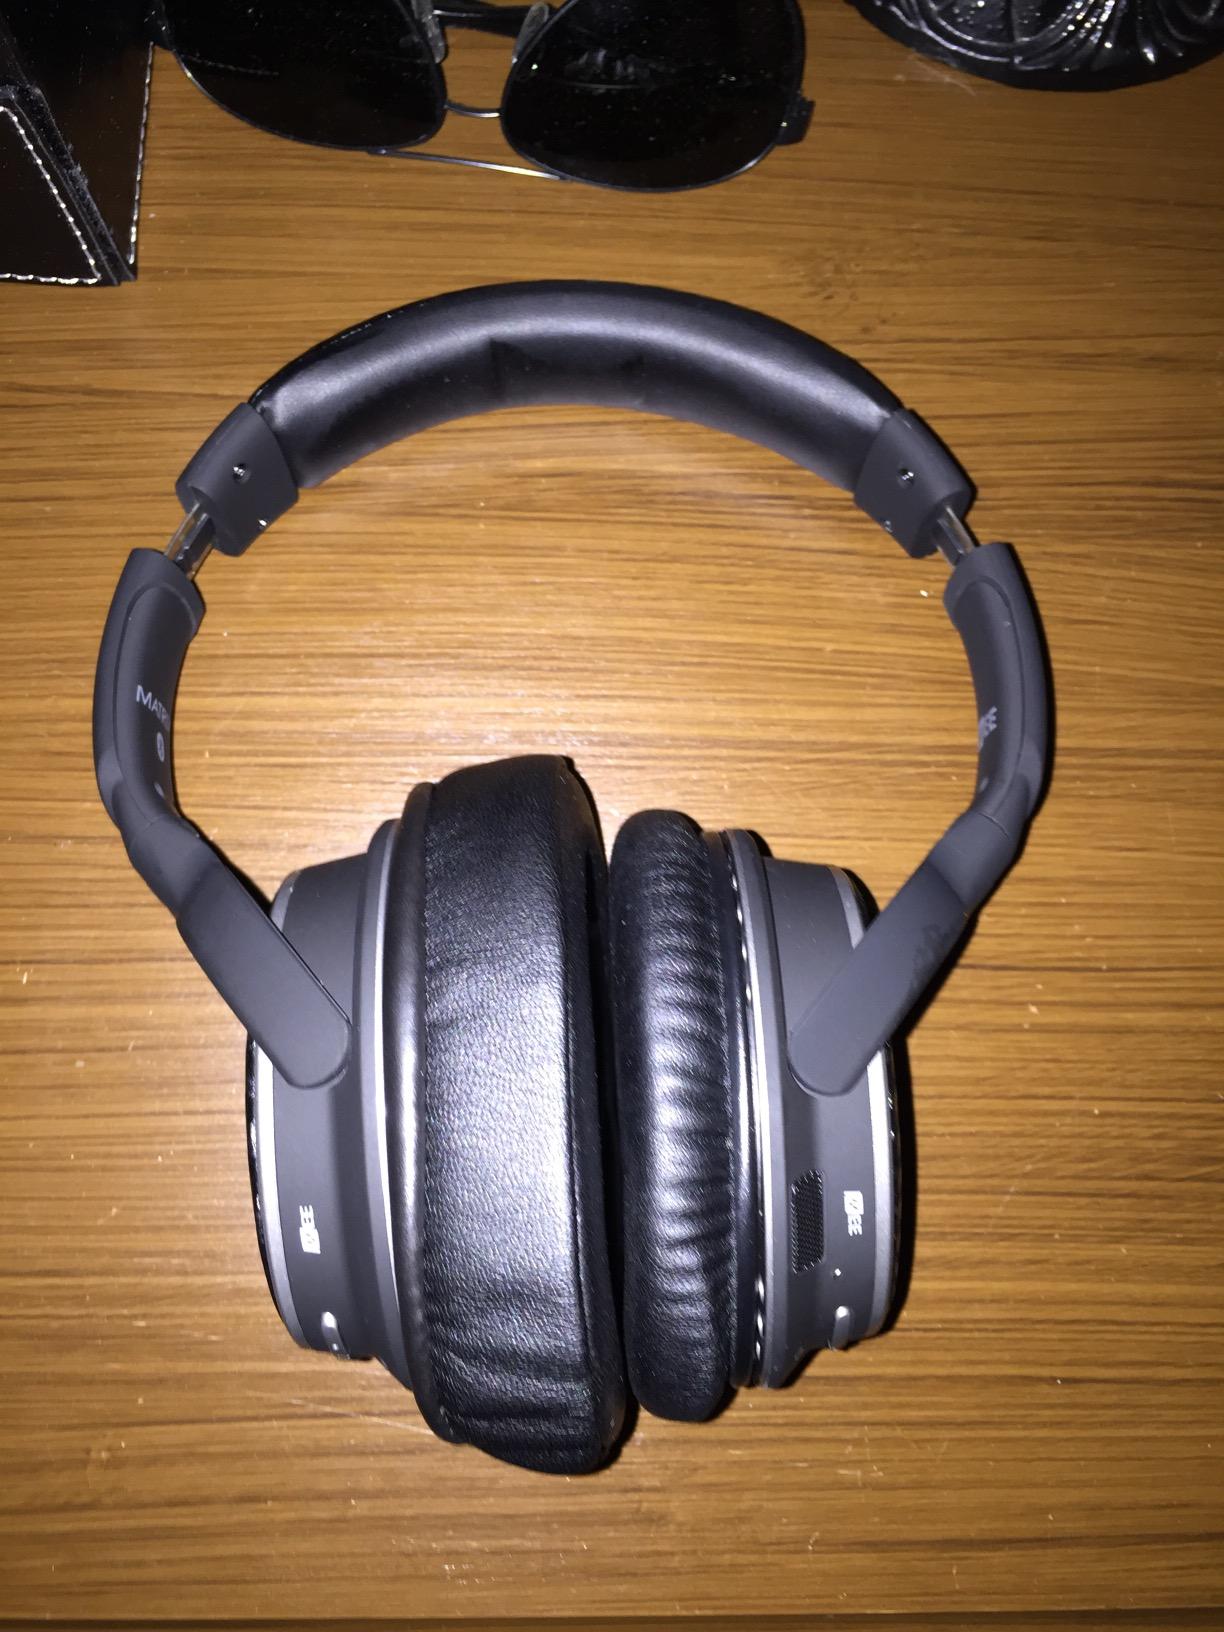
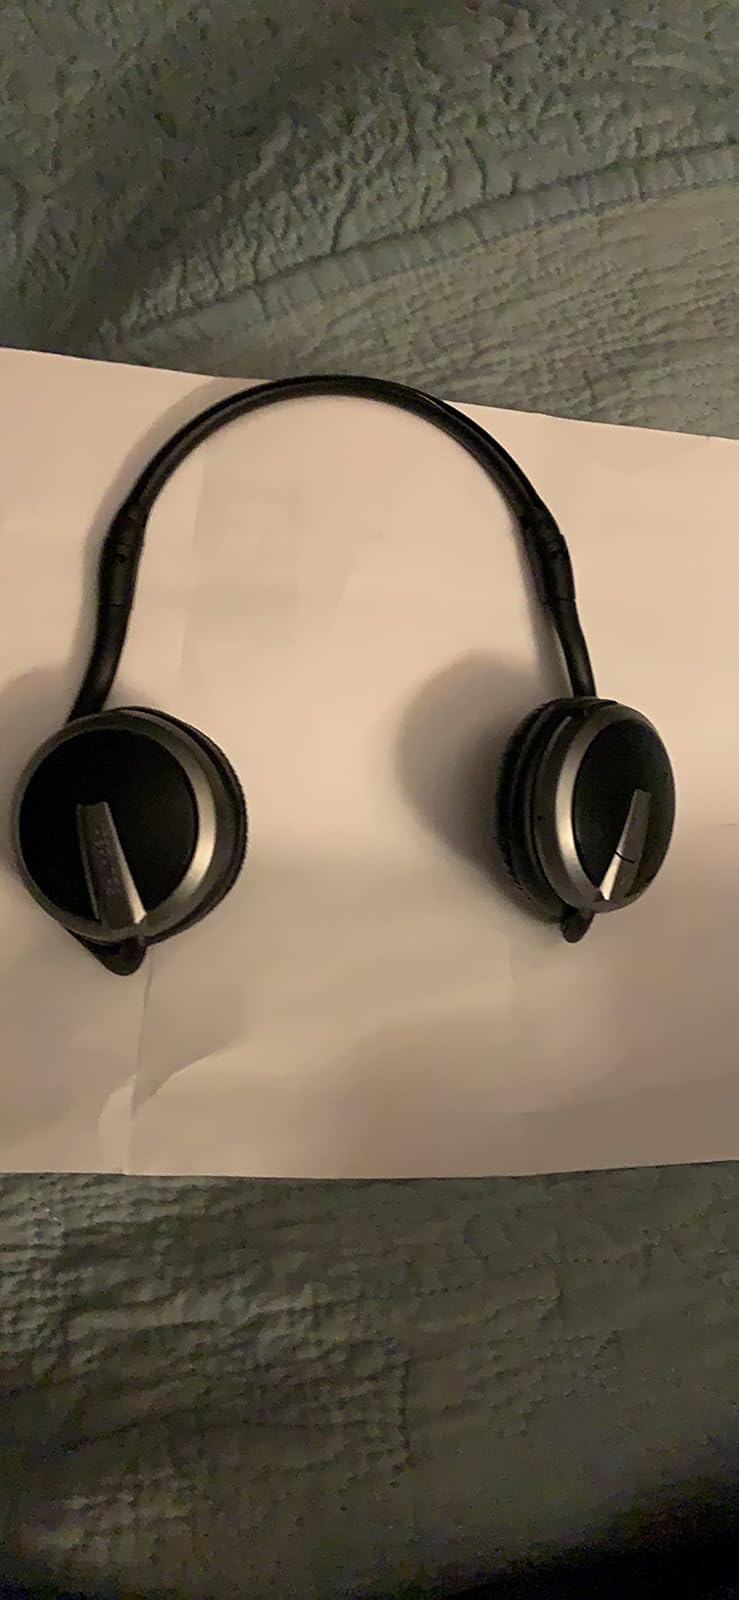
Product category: headphones
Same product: no